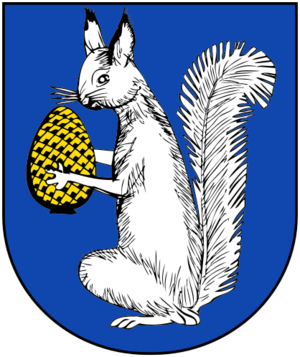
Götzens est une commune du district d'Innsbruck-Land, au Tyrol, située à environ 7 km au sud-ouest de la ville d'Innsbruck.